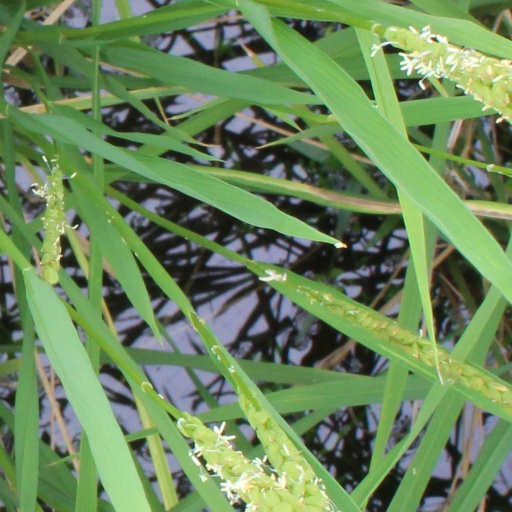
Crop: rice